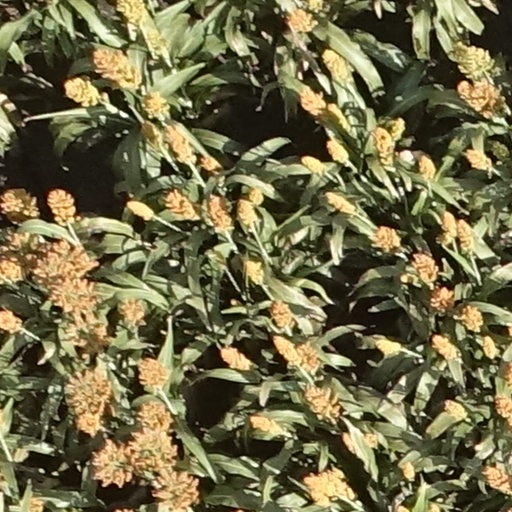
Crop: sorghum